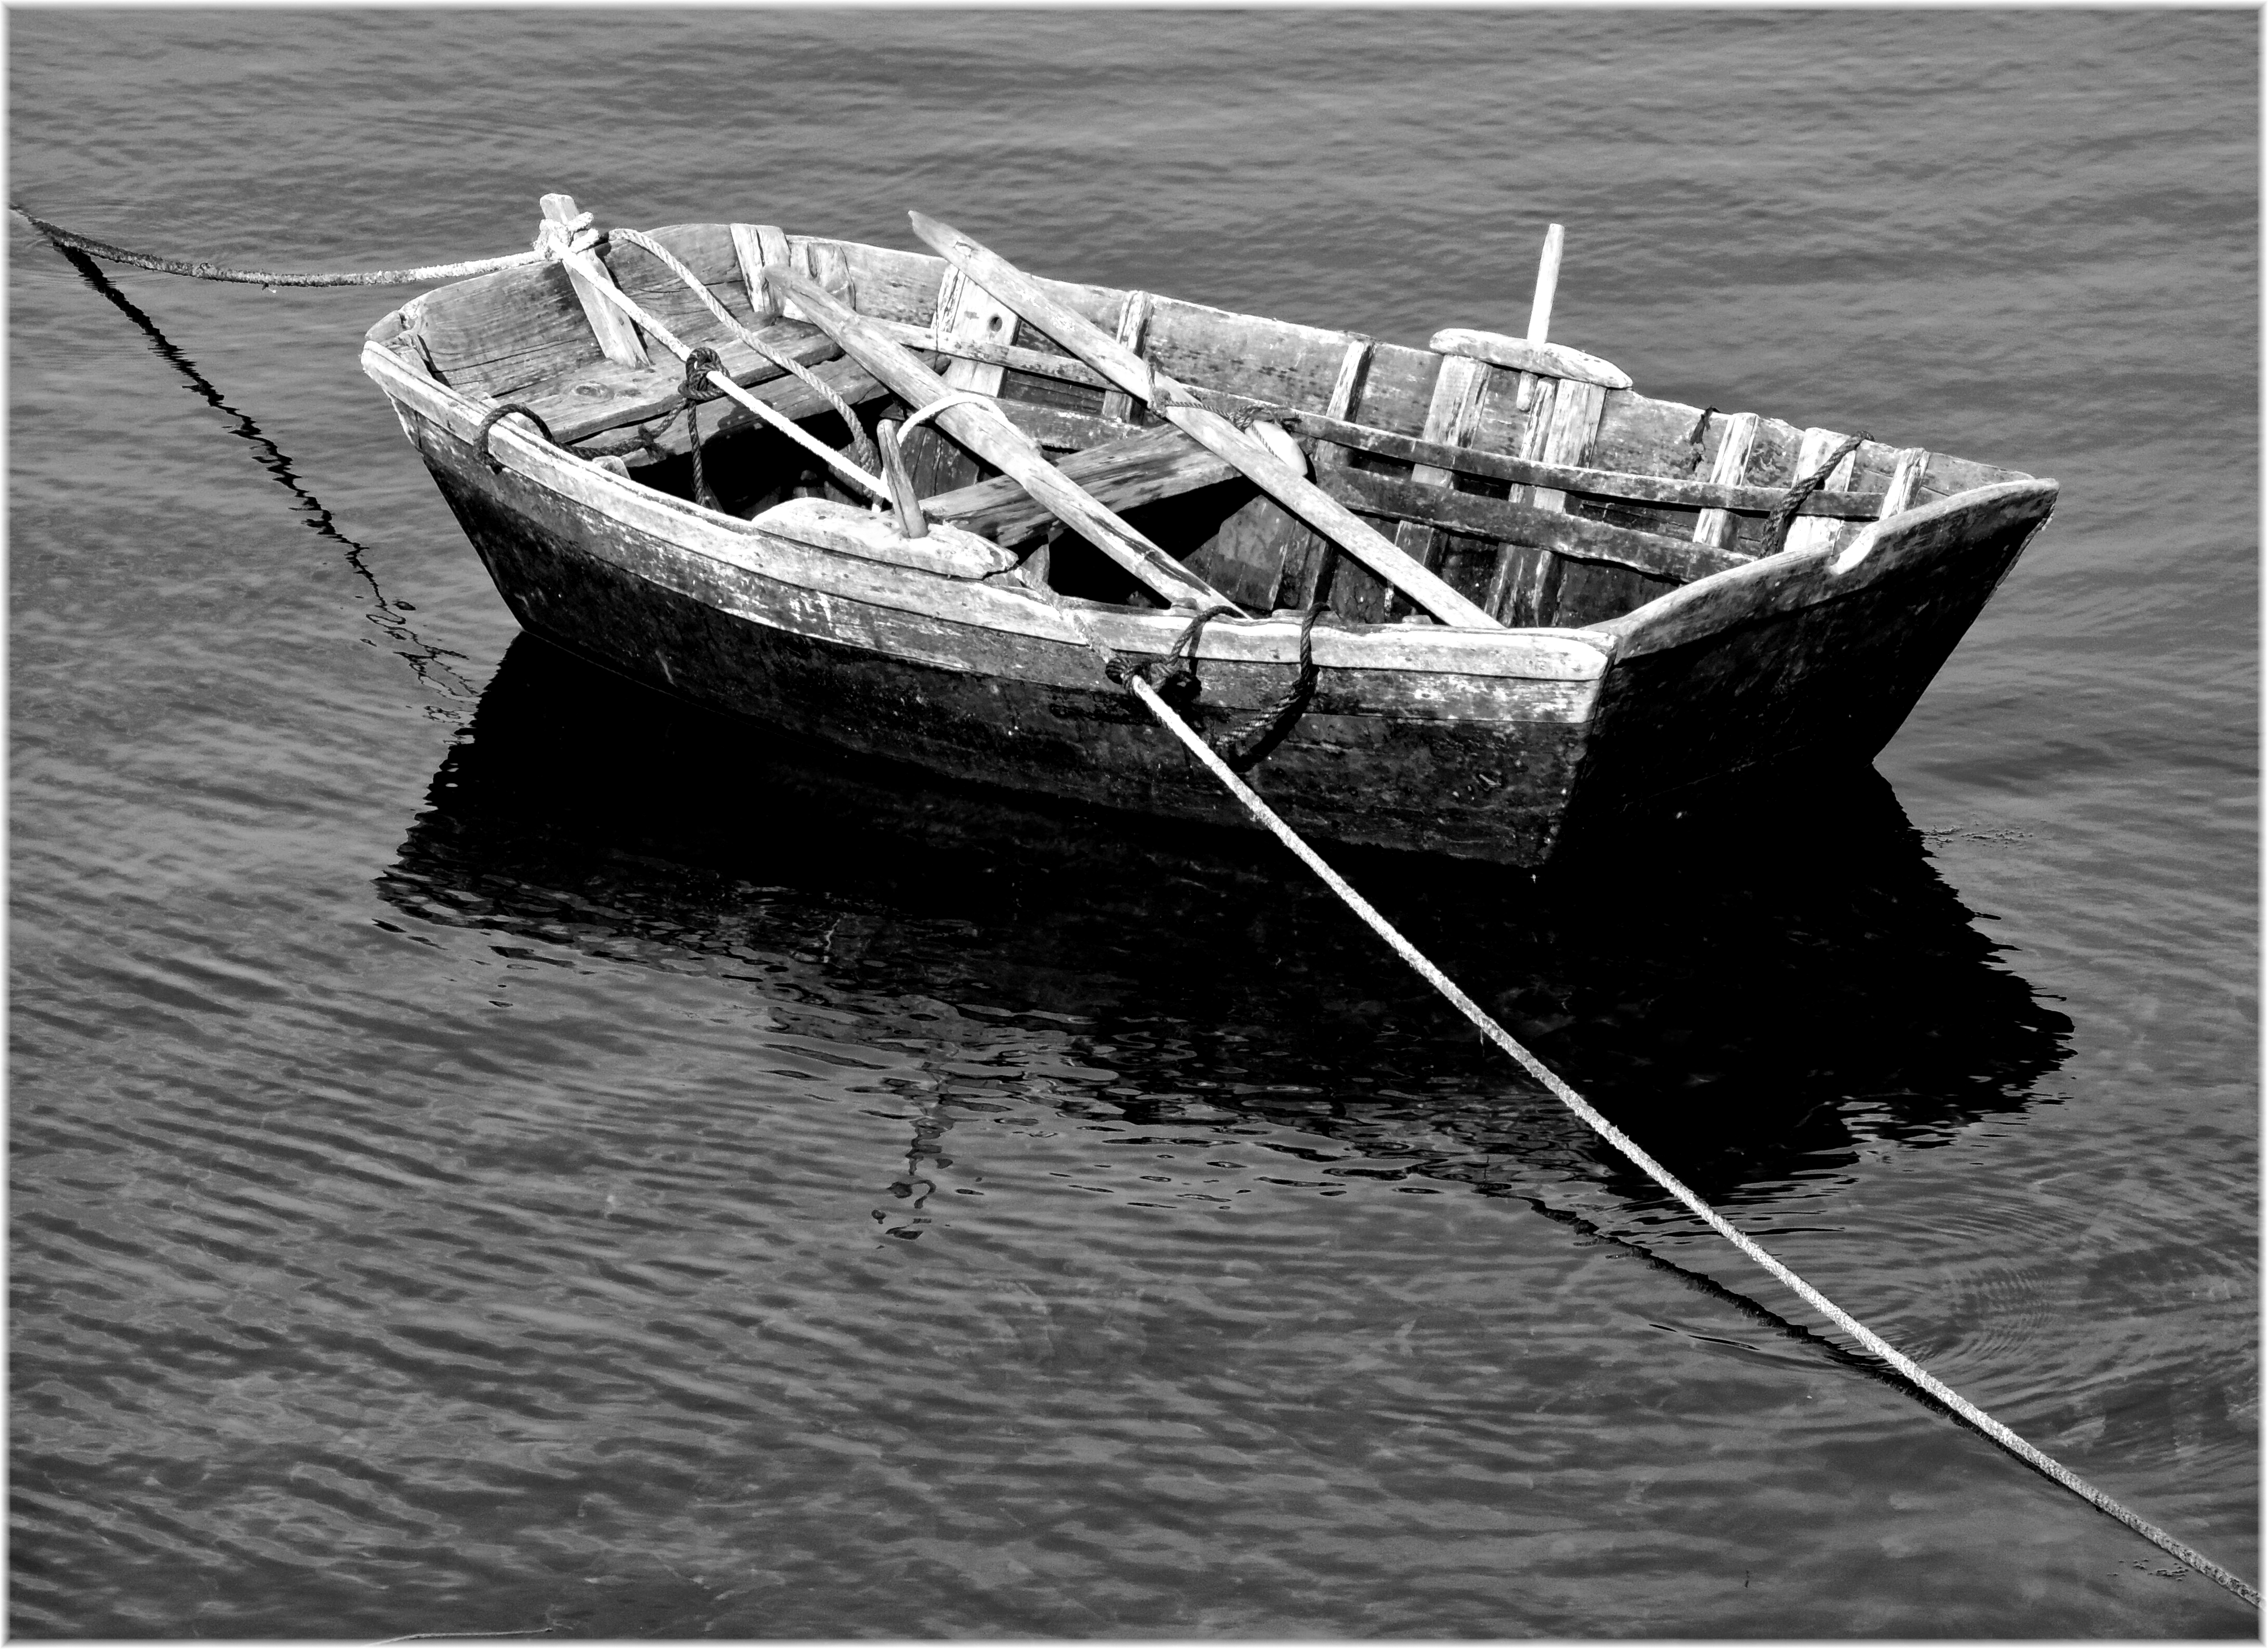
sea, water, black and white, boat, ship, europe, vehicle, monochrome, spain, espagne, europa, mar, agua, galicia, bote, blancoynegro, espanha, madera, watercraft, schooner, barque, espana, monocromo, barca, remo, galiza, auga, galice, brancoenegro, madeira, fishing vessel, ocean liner, monochrome photography, watercraft rowing, caravel, ghost ship, mari eira